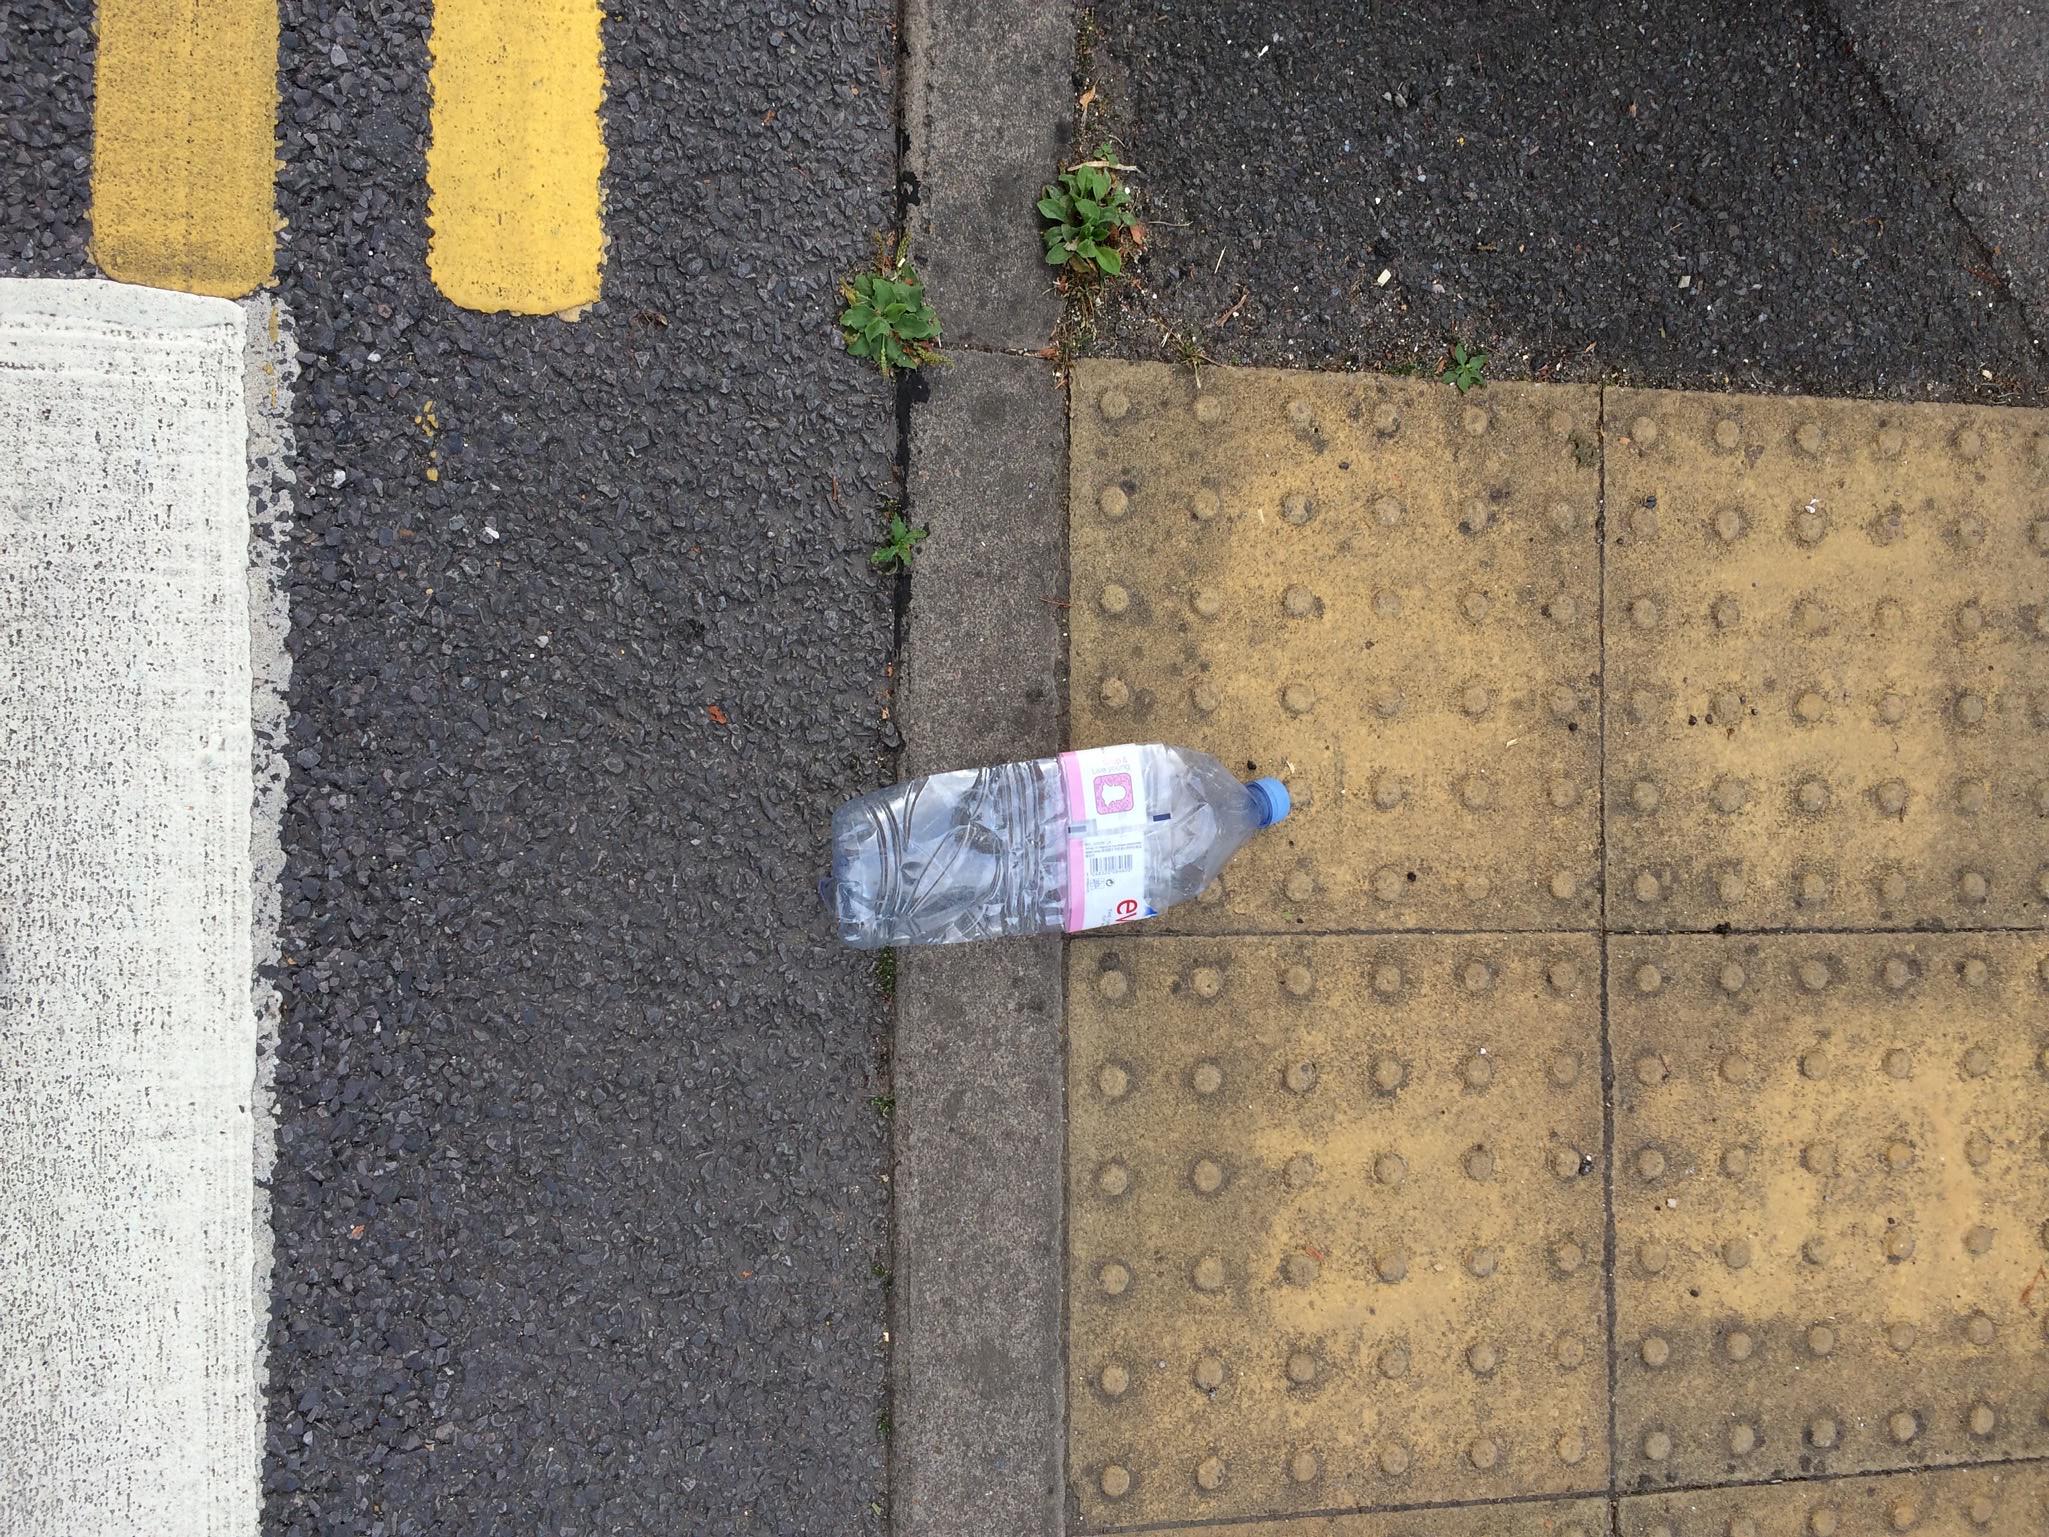
Object: Clear plastic bottle (Bottle)

Object: Plastic bottle cap (Bottle cap)